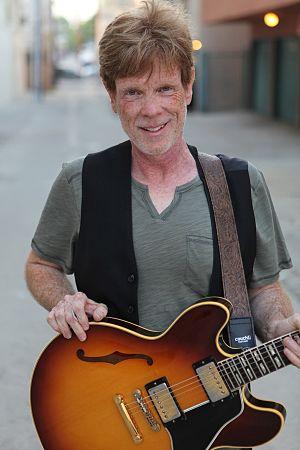
Jon Walmsley est un acteur et compositeur britannique né le 6 février 1956 à Lancashire.